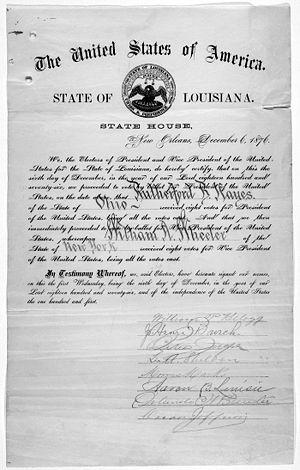
Le collège électoral des États-Unis désigne l'ensemble des grands électeurs, représentants du peuple américain chargés d'élire le président des États-Unis et le vice-président des États-Unis.